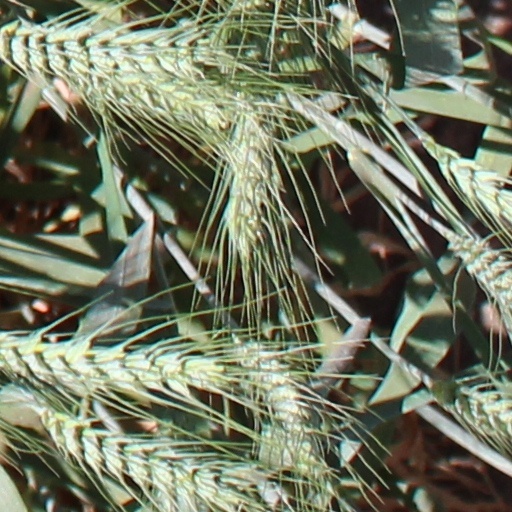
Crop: wheat